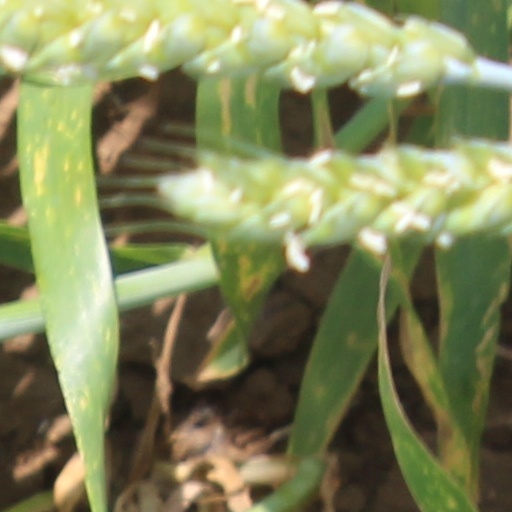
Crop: wheat